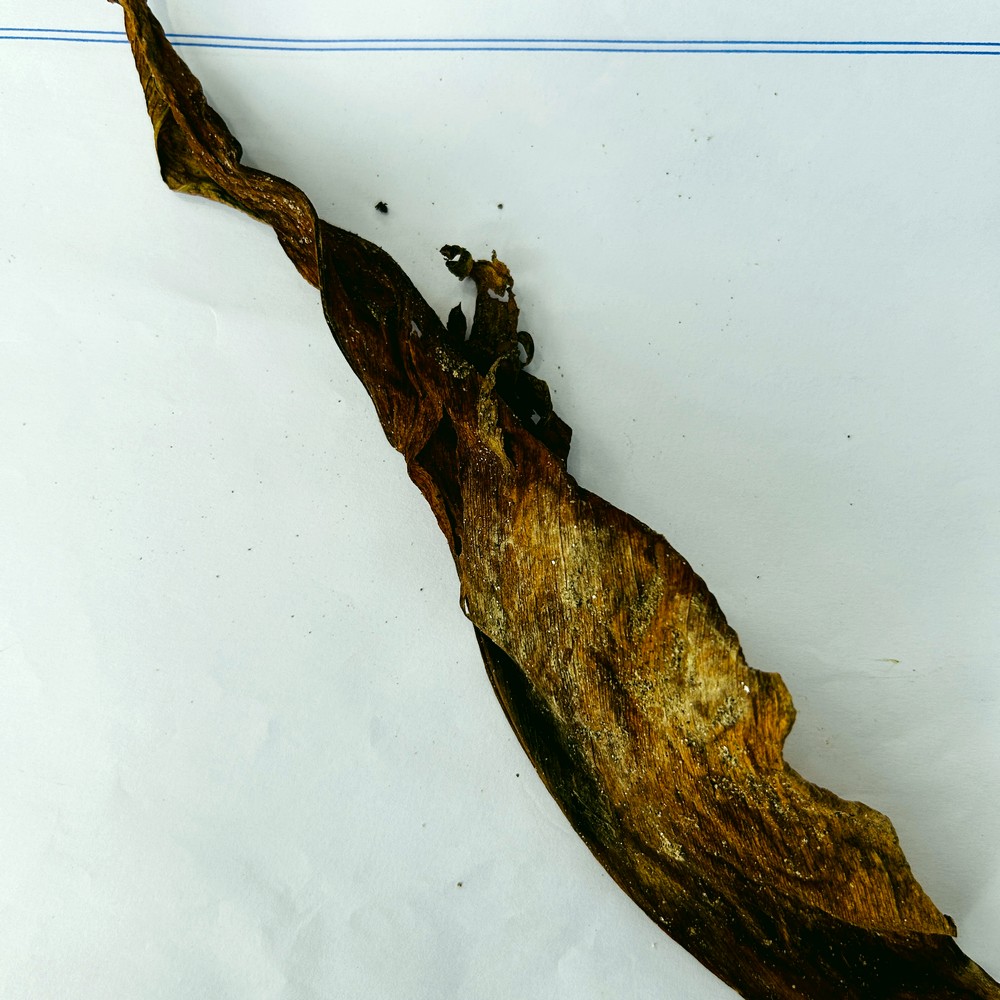
Label: Dry Leaf